Thierry Séchan

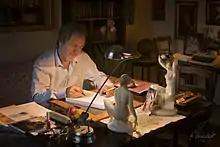
Séchan in 2016

Thierry Séchan (19 September 1949 – 9 January 2019) was a French journalist and writer.